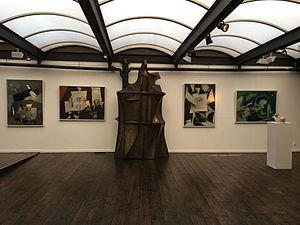
Une photo d'une partie de l'exposition d'André Queffurus réalisée en février/mars 2016 à la galerie MB-XL Contemporary &amp
André Queffurus est un peintre français né le 30 janvier 1939 à Marseille et mort le 11 janvier 2017 à Paris. Marqué par les paysages provençaux de sa jeunesse et la peinture hollandaise, son style pictural débute par des œuvres sombres avant d'évoluer vers des toiles plus colorées. Au cours de sa carrière, il a peint près de 1200 toiles, acquises par des collectionneurs européens ou américains et quelques institutions culturelles publiques, et exposé à de nombreuses reprises.